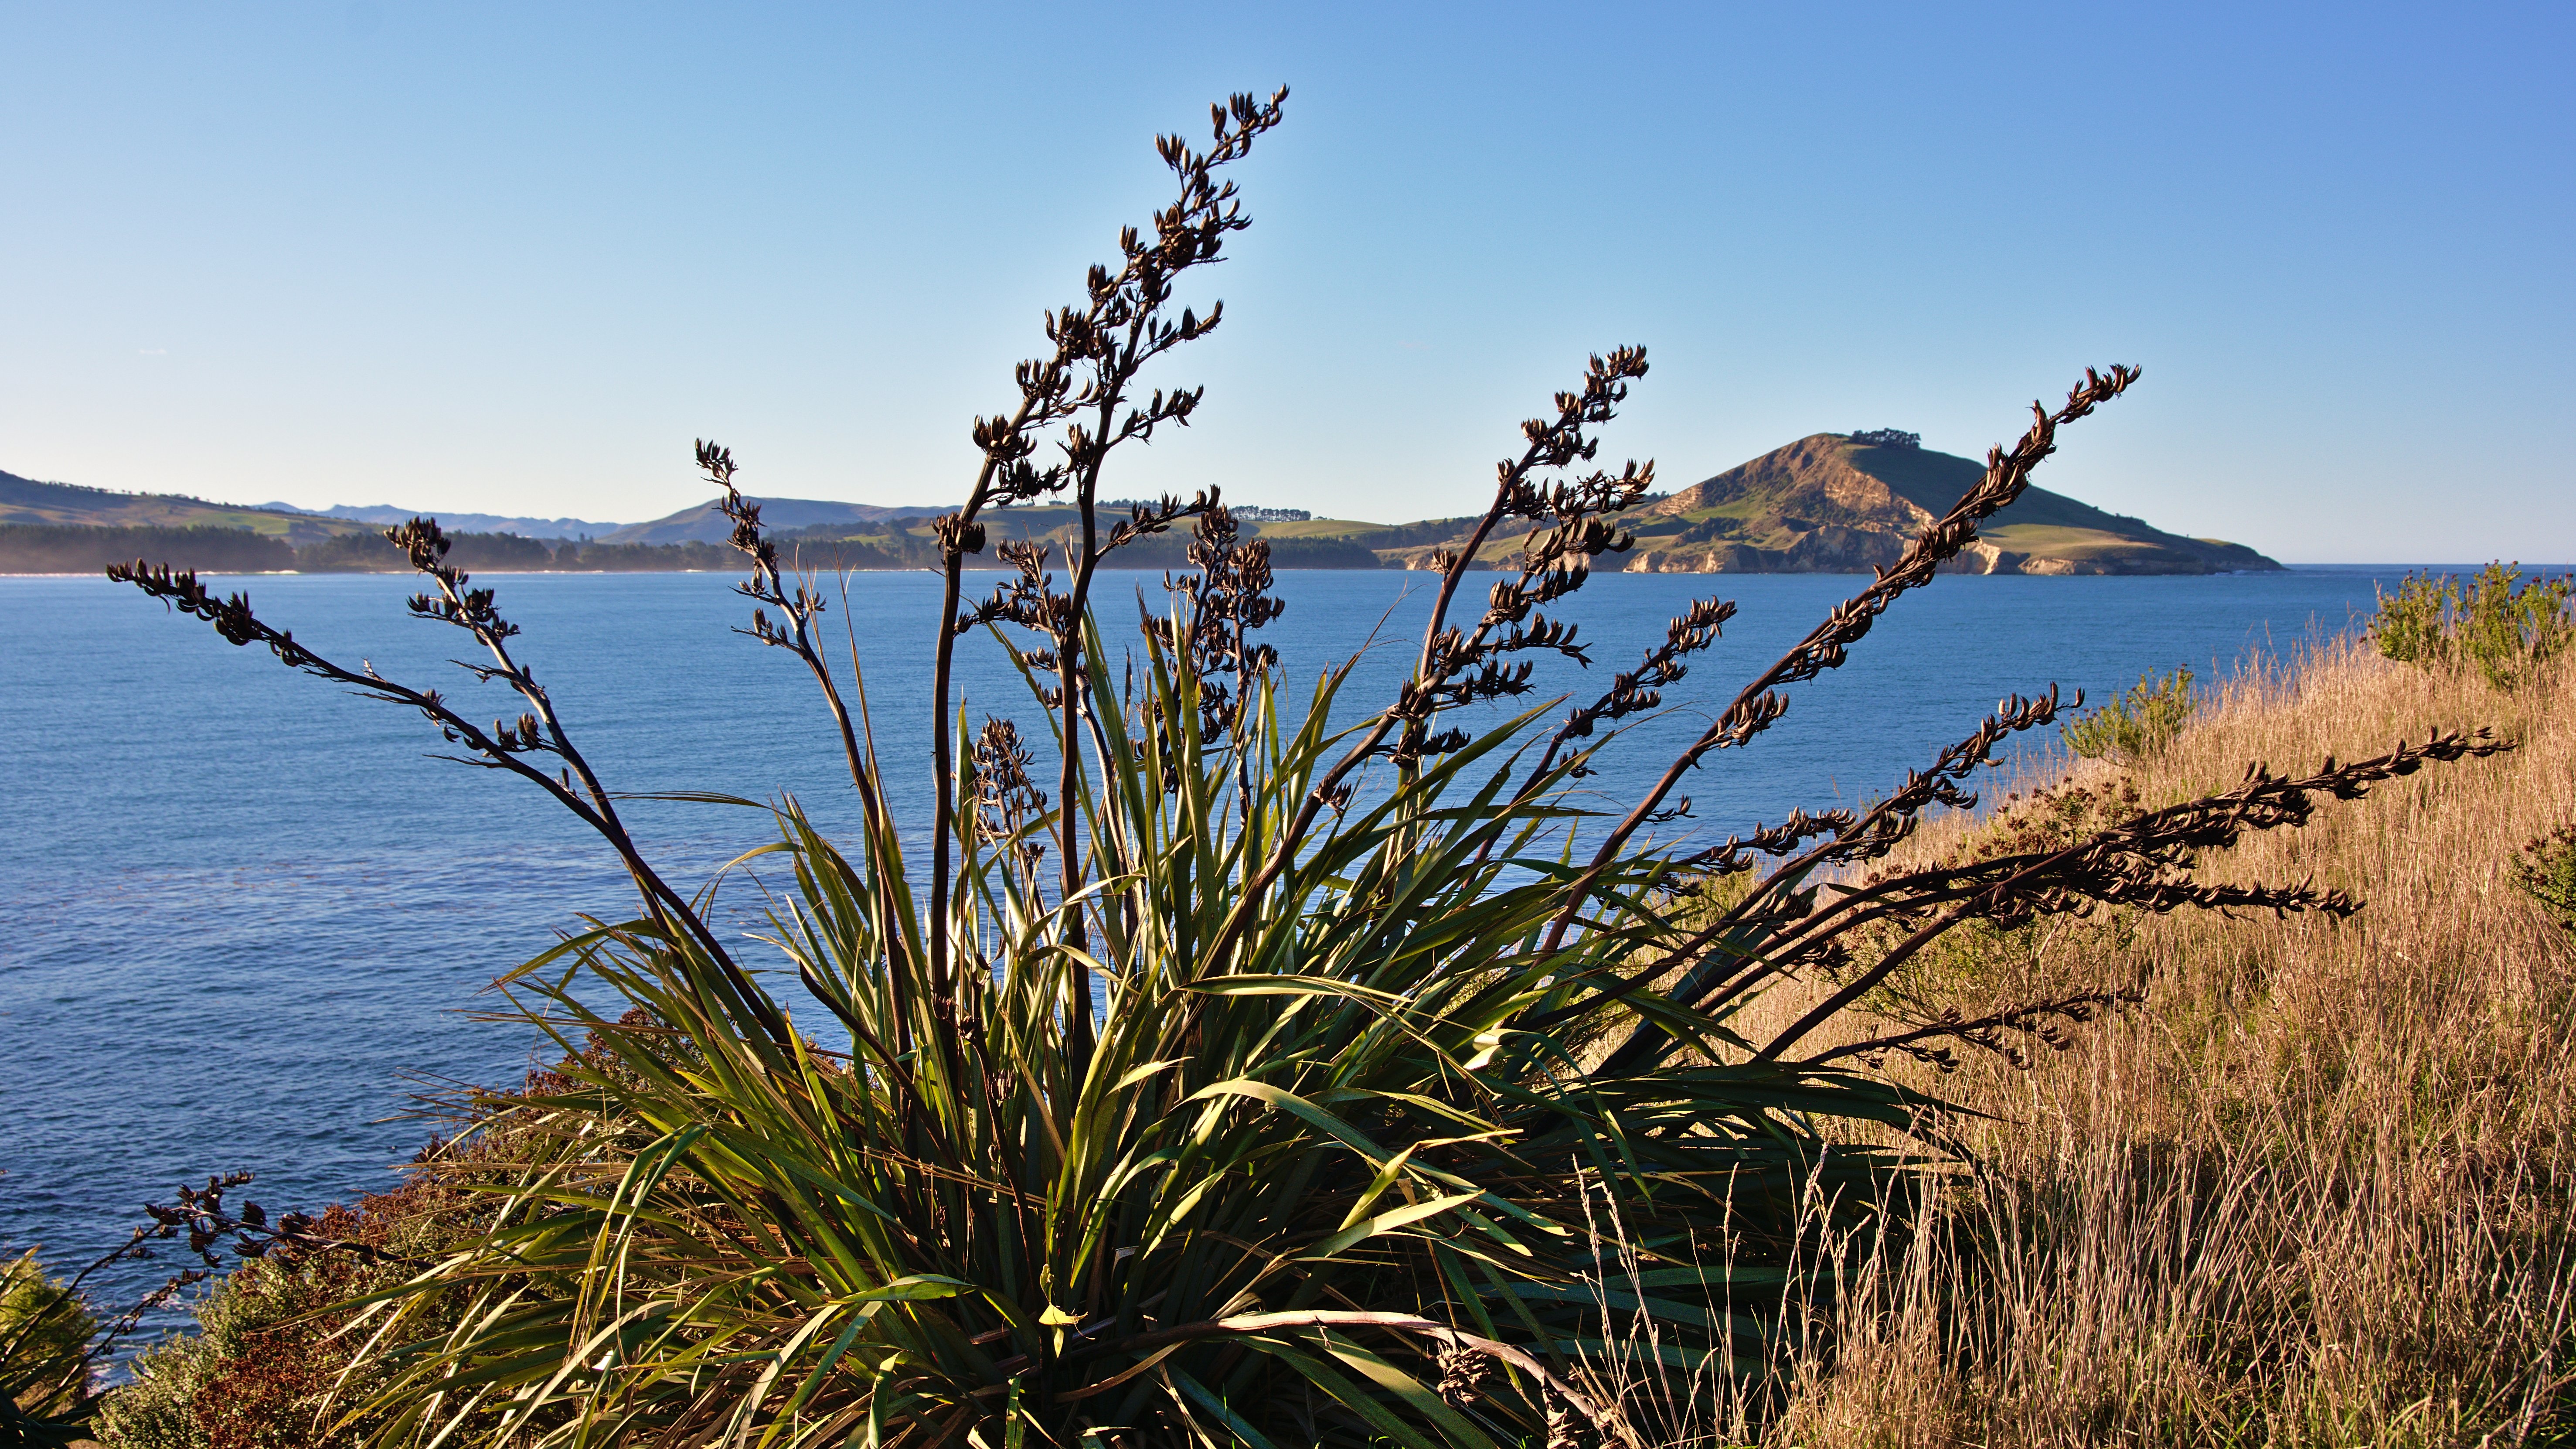
beach, landscape, sea, coast, tree, nature, grass, sand, ocean, mountain, plant, shore, flower, lake, flora, body of water, habitat, natural environment, grass family, arecales